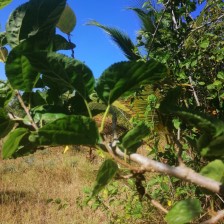
Variety: BlackAustralia